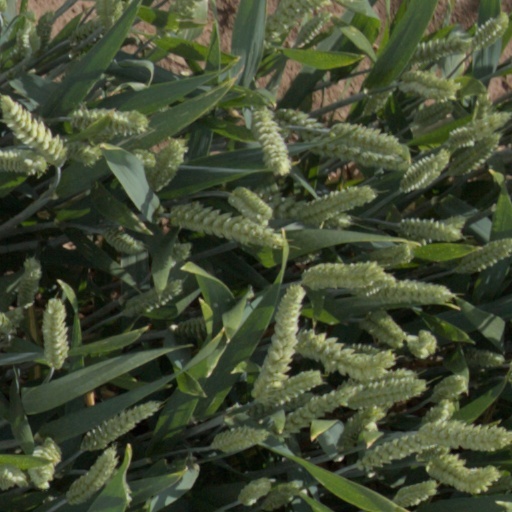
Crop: wheat